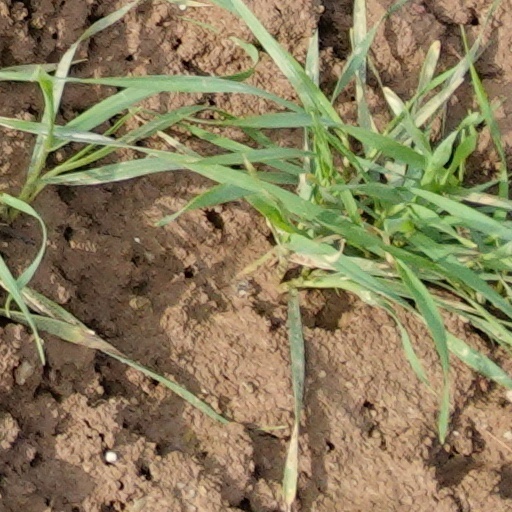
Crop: wheat